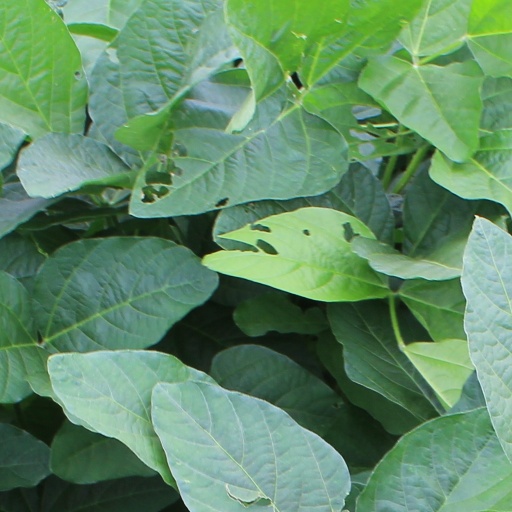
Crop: soybean